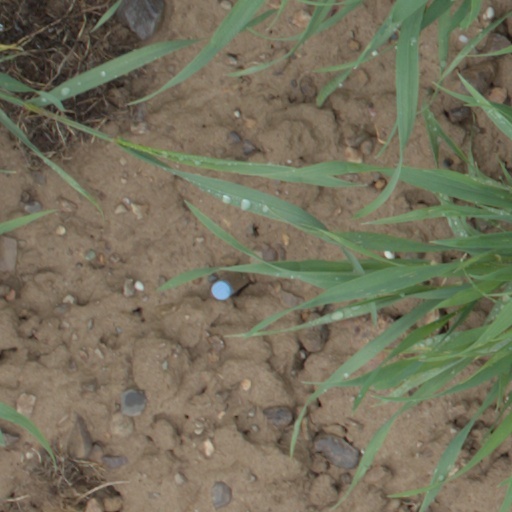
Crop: wheat